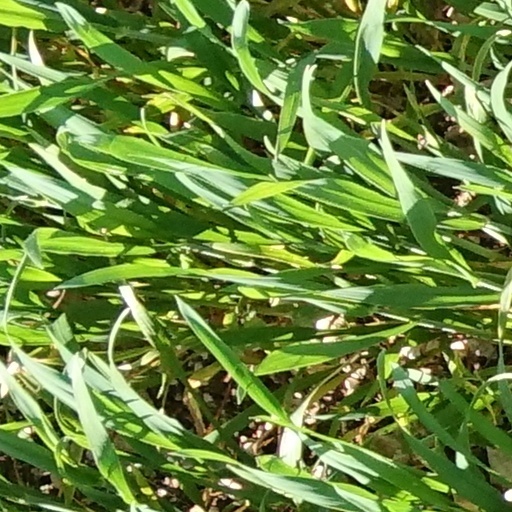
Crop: wheat